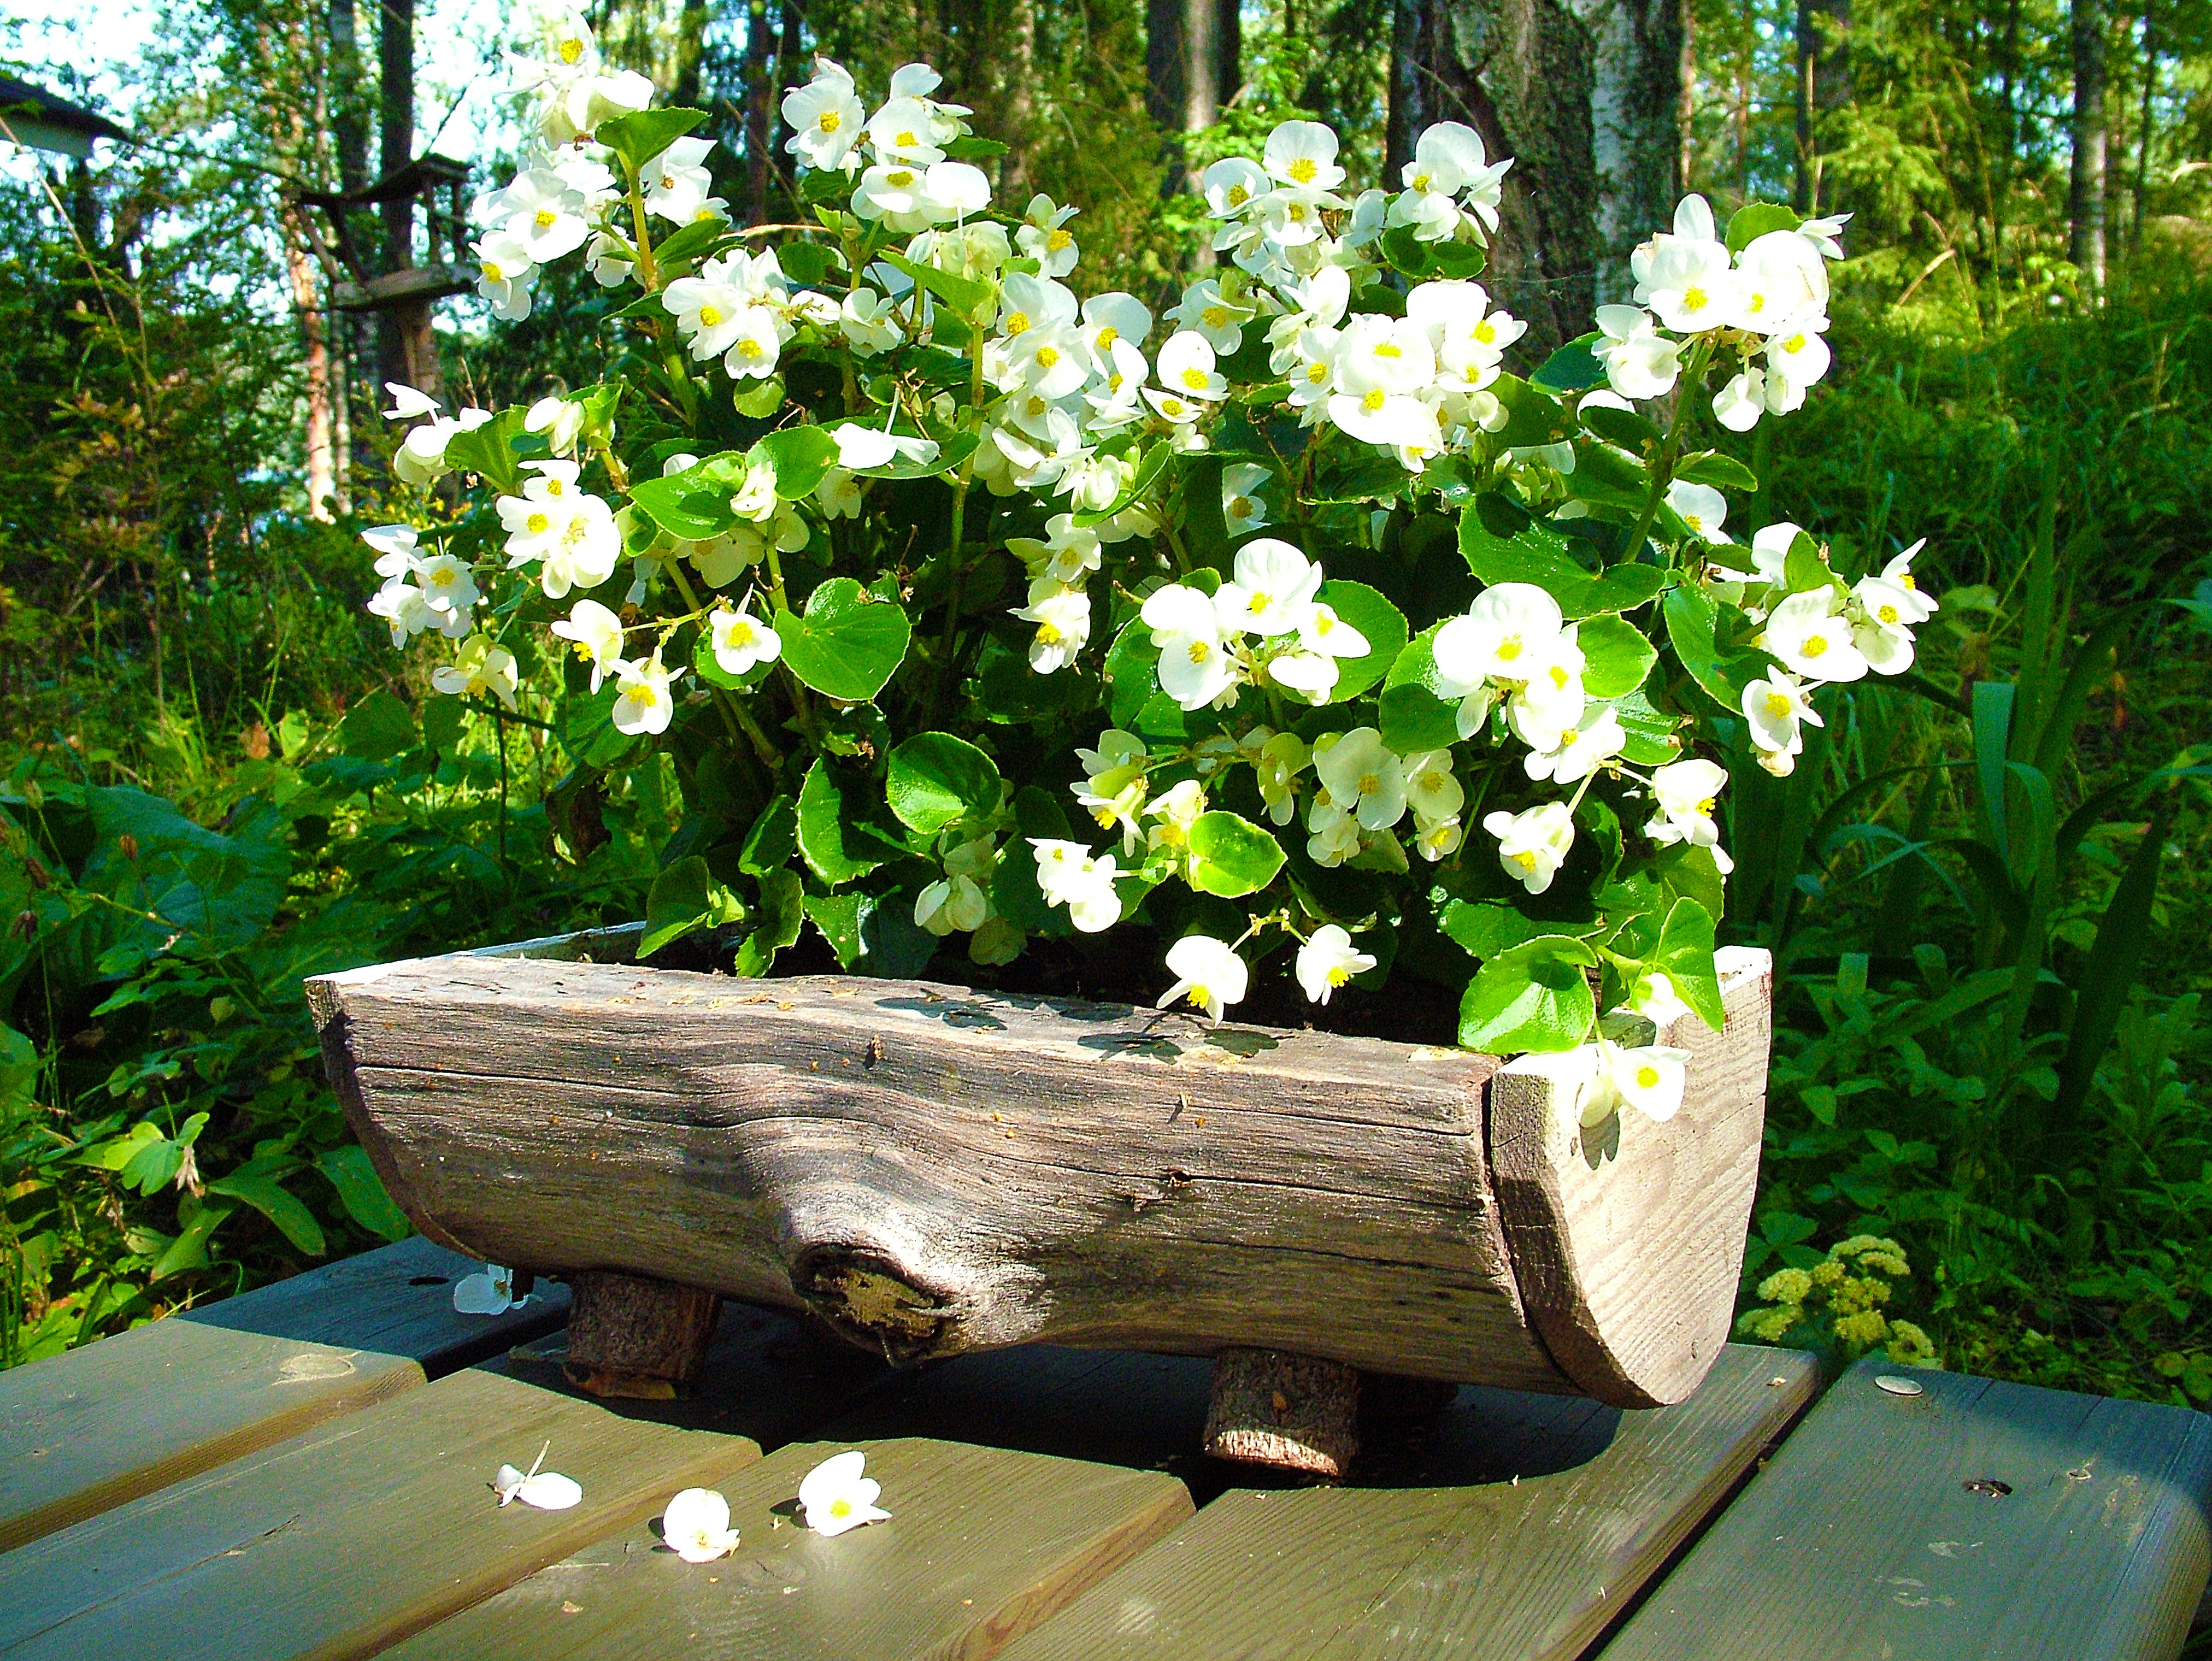
plant, white, flower, pot, backyard, botany, garden, flora, shrub, wooden, yard, flowering plant, land plant